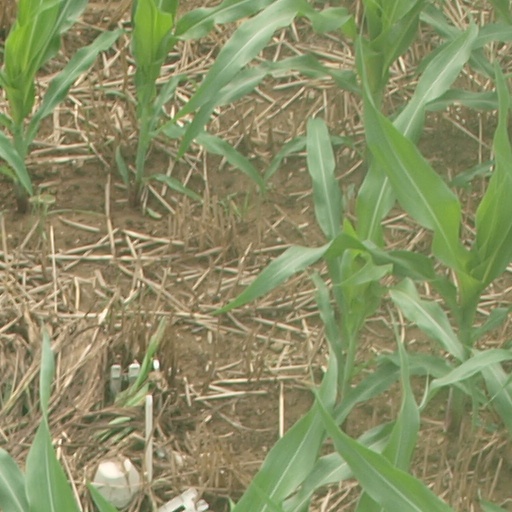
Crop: maize; corn